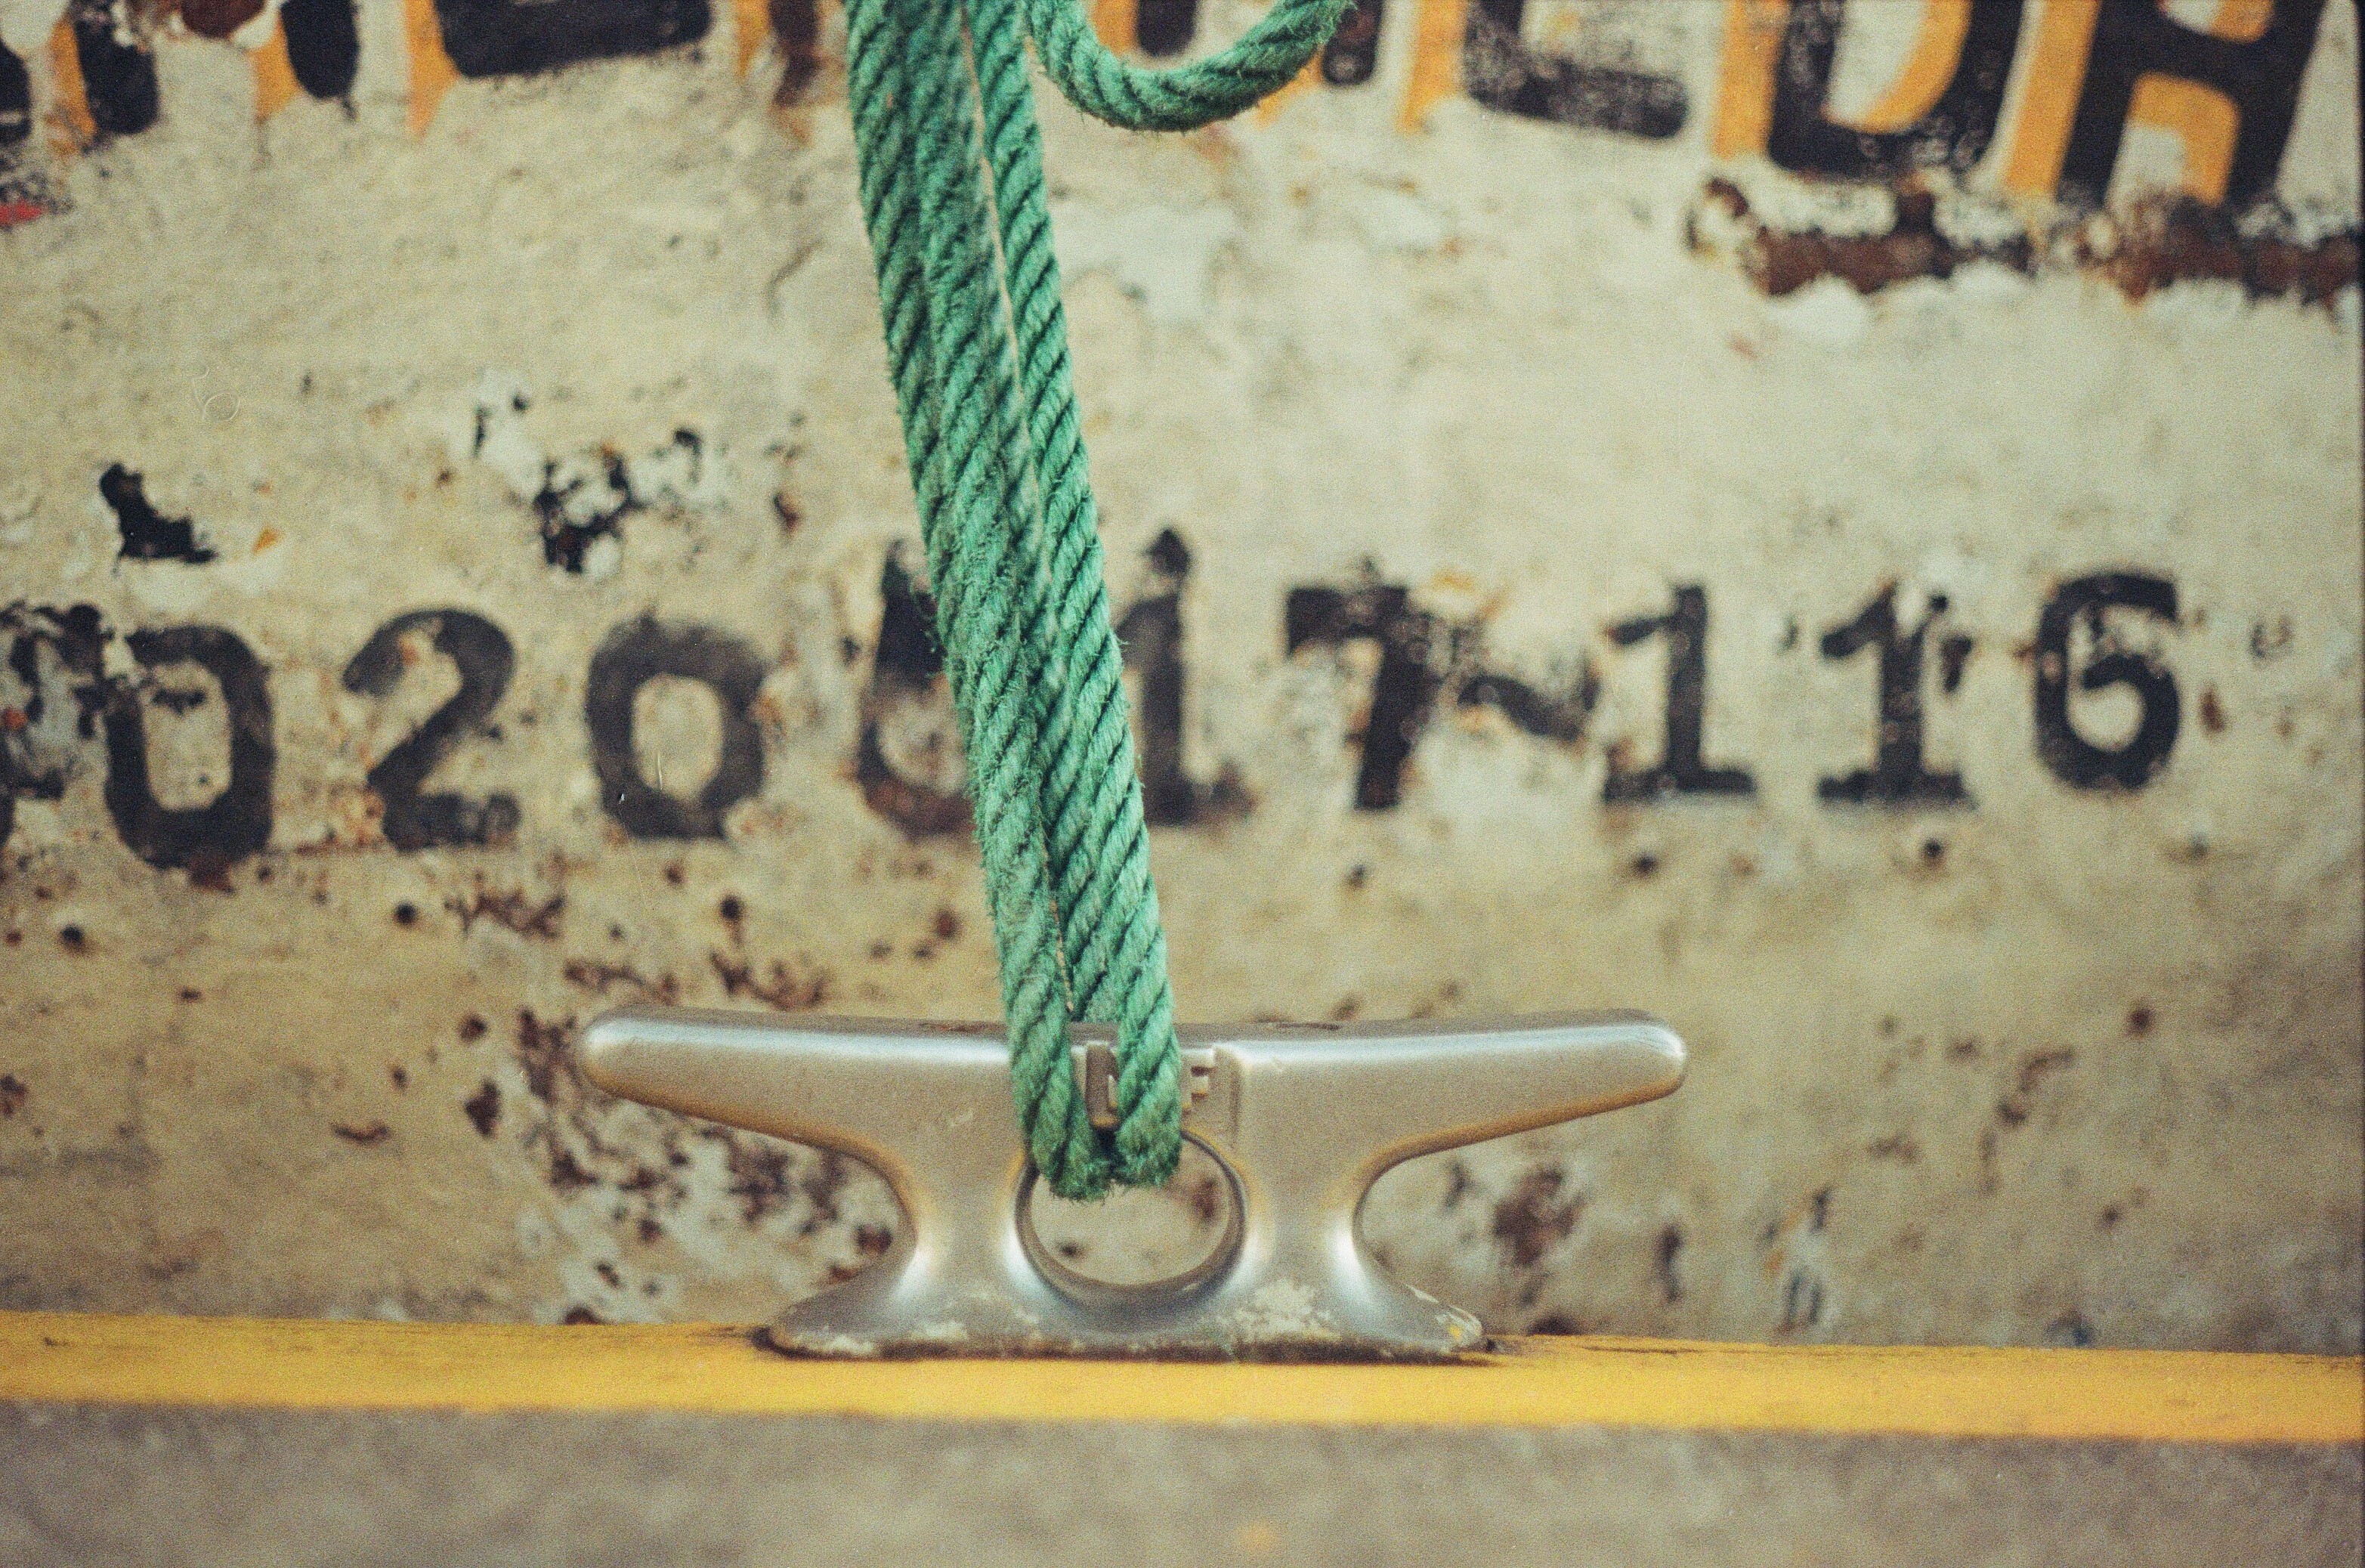
boat, lake, light, sun, water, mexico, font, number